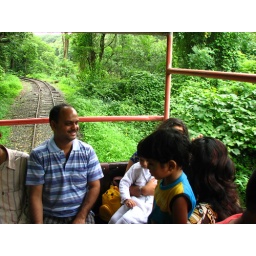
Shonu standing in the toy train